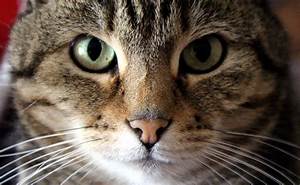
Label: cat